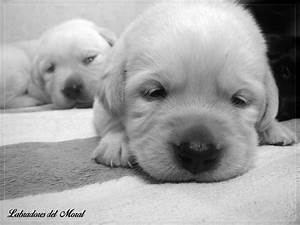
Label: dog